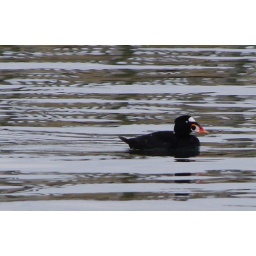
What a colorful bill on the male Surf Scooter. Photo by John Gresham